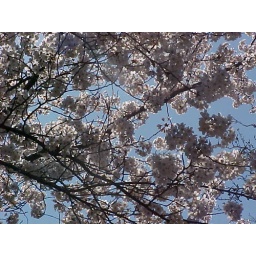
there's a bird in the cherry tree